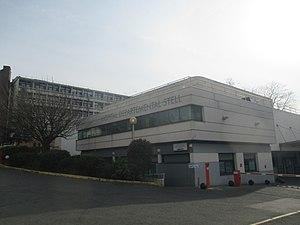
Hôpital Stell à Rueil-Malmaison
L'hôpital Stell est un hôpital départemental, situé à Rueil-Malmaison dans les Hauts-de-Seine, créé en août 1903.